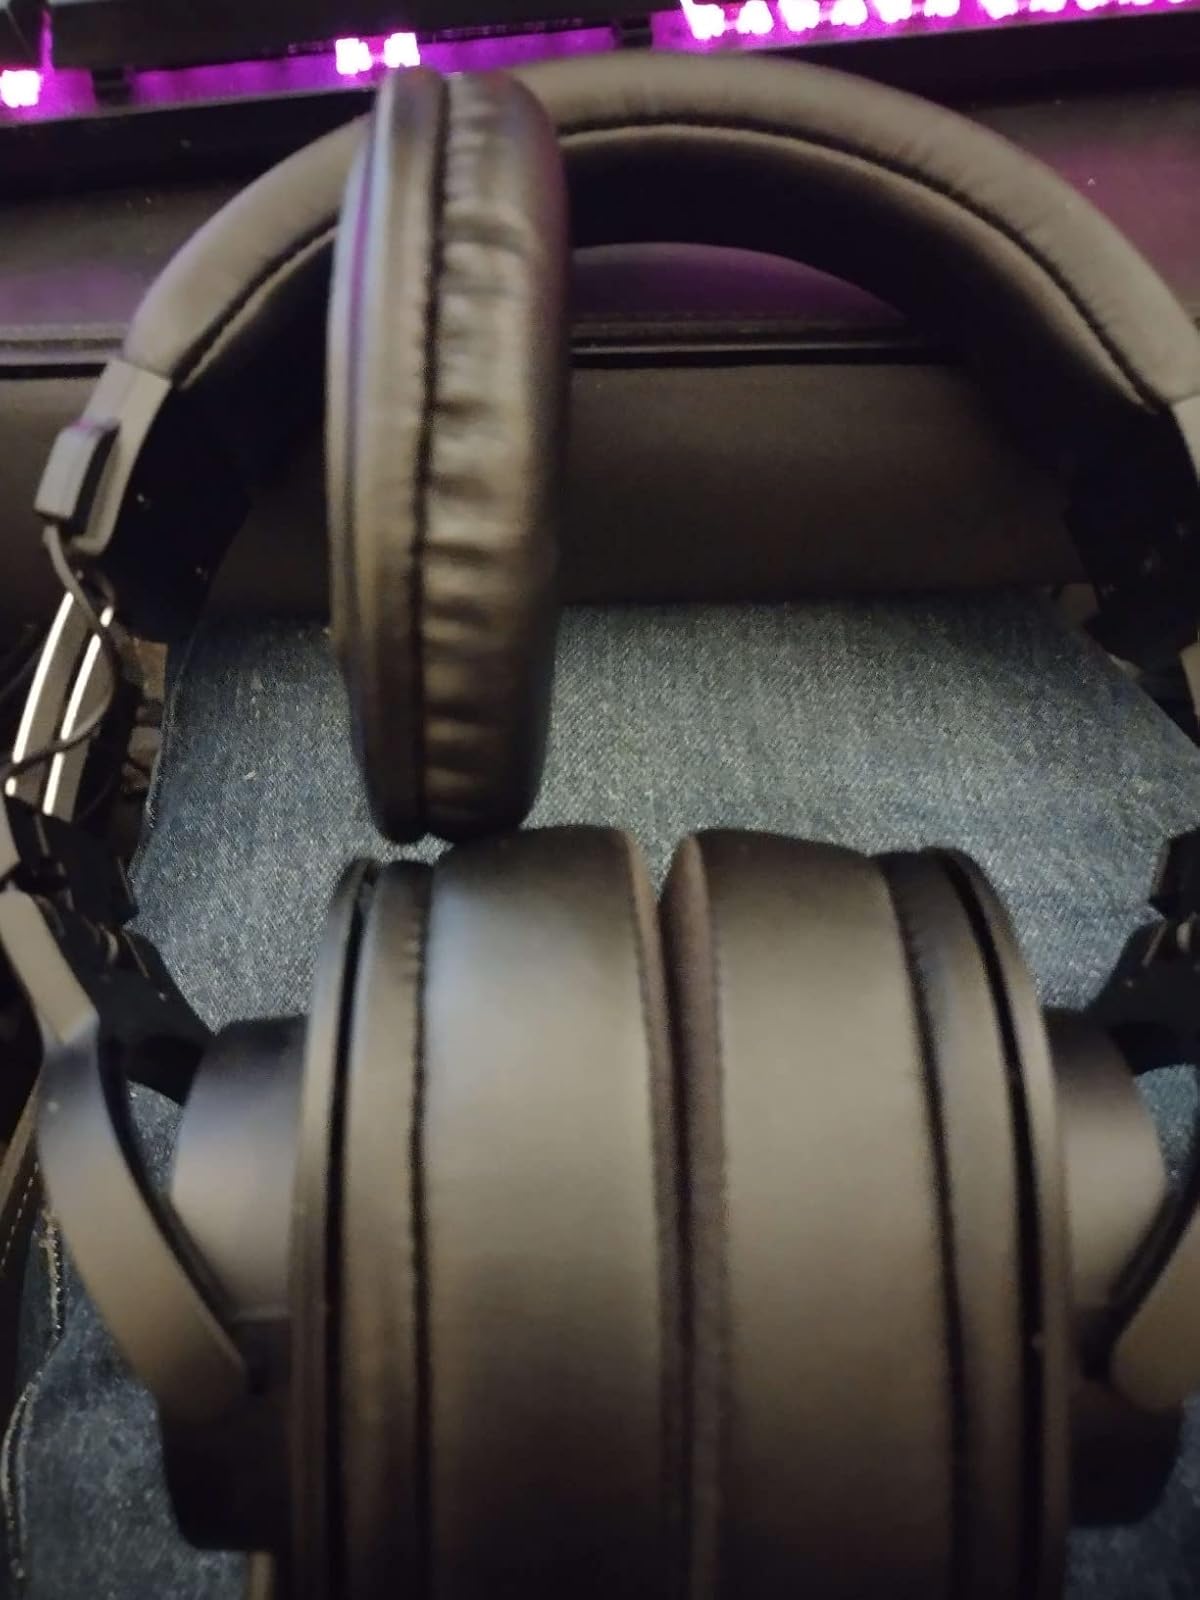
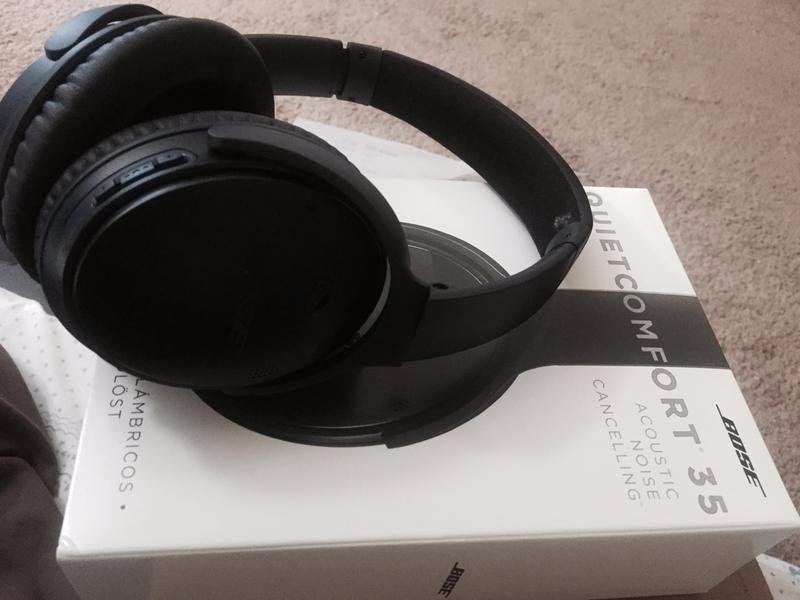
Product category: headphones
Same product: no